Minnesota Scenic Byways

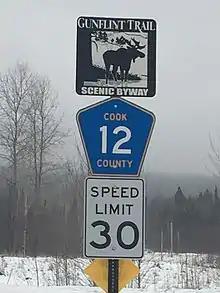
Gunflint Trail Scenic Byway signage

Gunflint Trail National Scenic Byway is a road following County Road 12 in Cook County, Minnesota's northeastern tip. The byway begins in Grand Marais and passes through Superior National Forest and the Boundary Waters Canoe Area Wilderness. Many recreational opportunities exist along the road, including lakes with fishing and canoe access, hiking trails, and campsites.